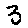
Label: 3